Introduction to the Devout Life

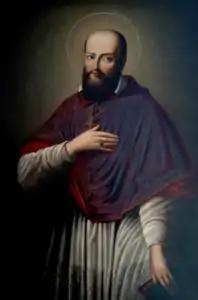
Saint Francis de Sales

An Introduction to the Devout Life (French: "Introduction à la vie dévote") is a book written by Saint Francis de Sales, the first edition being published in 1609. The final edition was published in 1619, prior to the death of Francis in 1622. It enjoyed wide popularity, and was well received in both Protestant and Catholic circles, evidenced by its translation into all major languages of the day. It is typically categorized as a form of reading known as lectio divina ("divine reading"), based on the Christian monastic practice of spiritual reading. Like "The Imitation of Christ" by Thomas a Kempis, it is considered a spiritual classic in the Christian tradition. The work is also used as a guide in Christian spiritual direction.